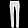
Label: Trouser